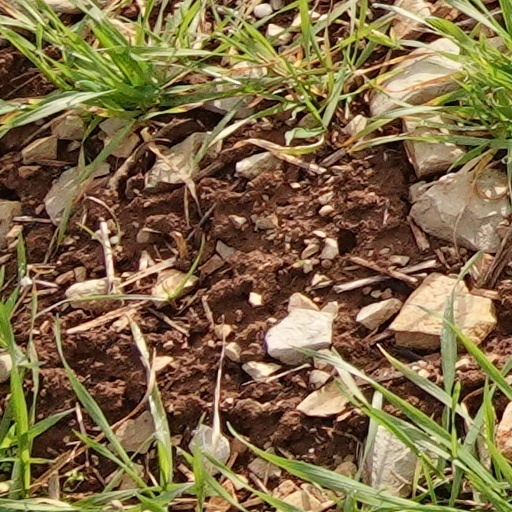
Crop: wheat